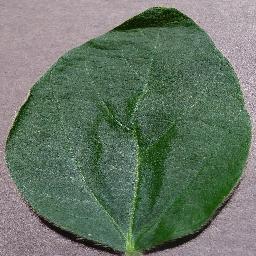
Label: Soybean___healthy